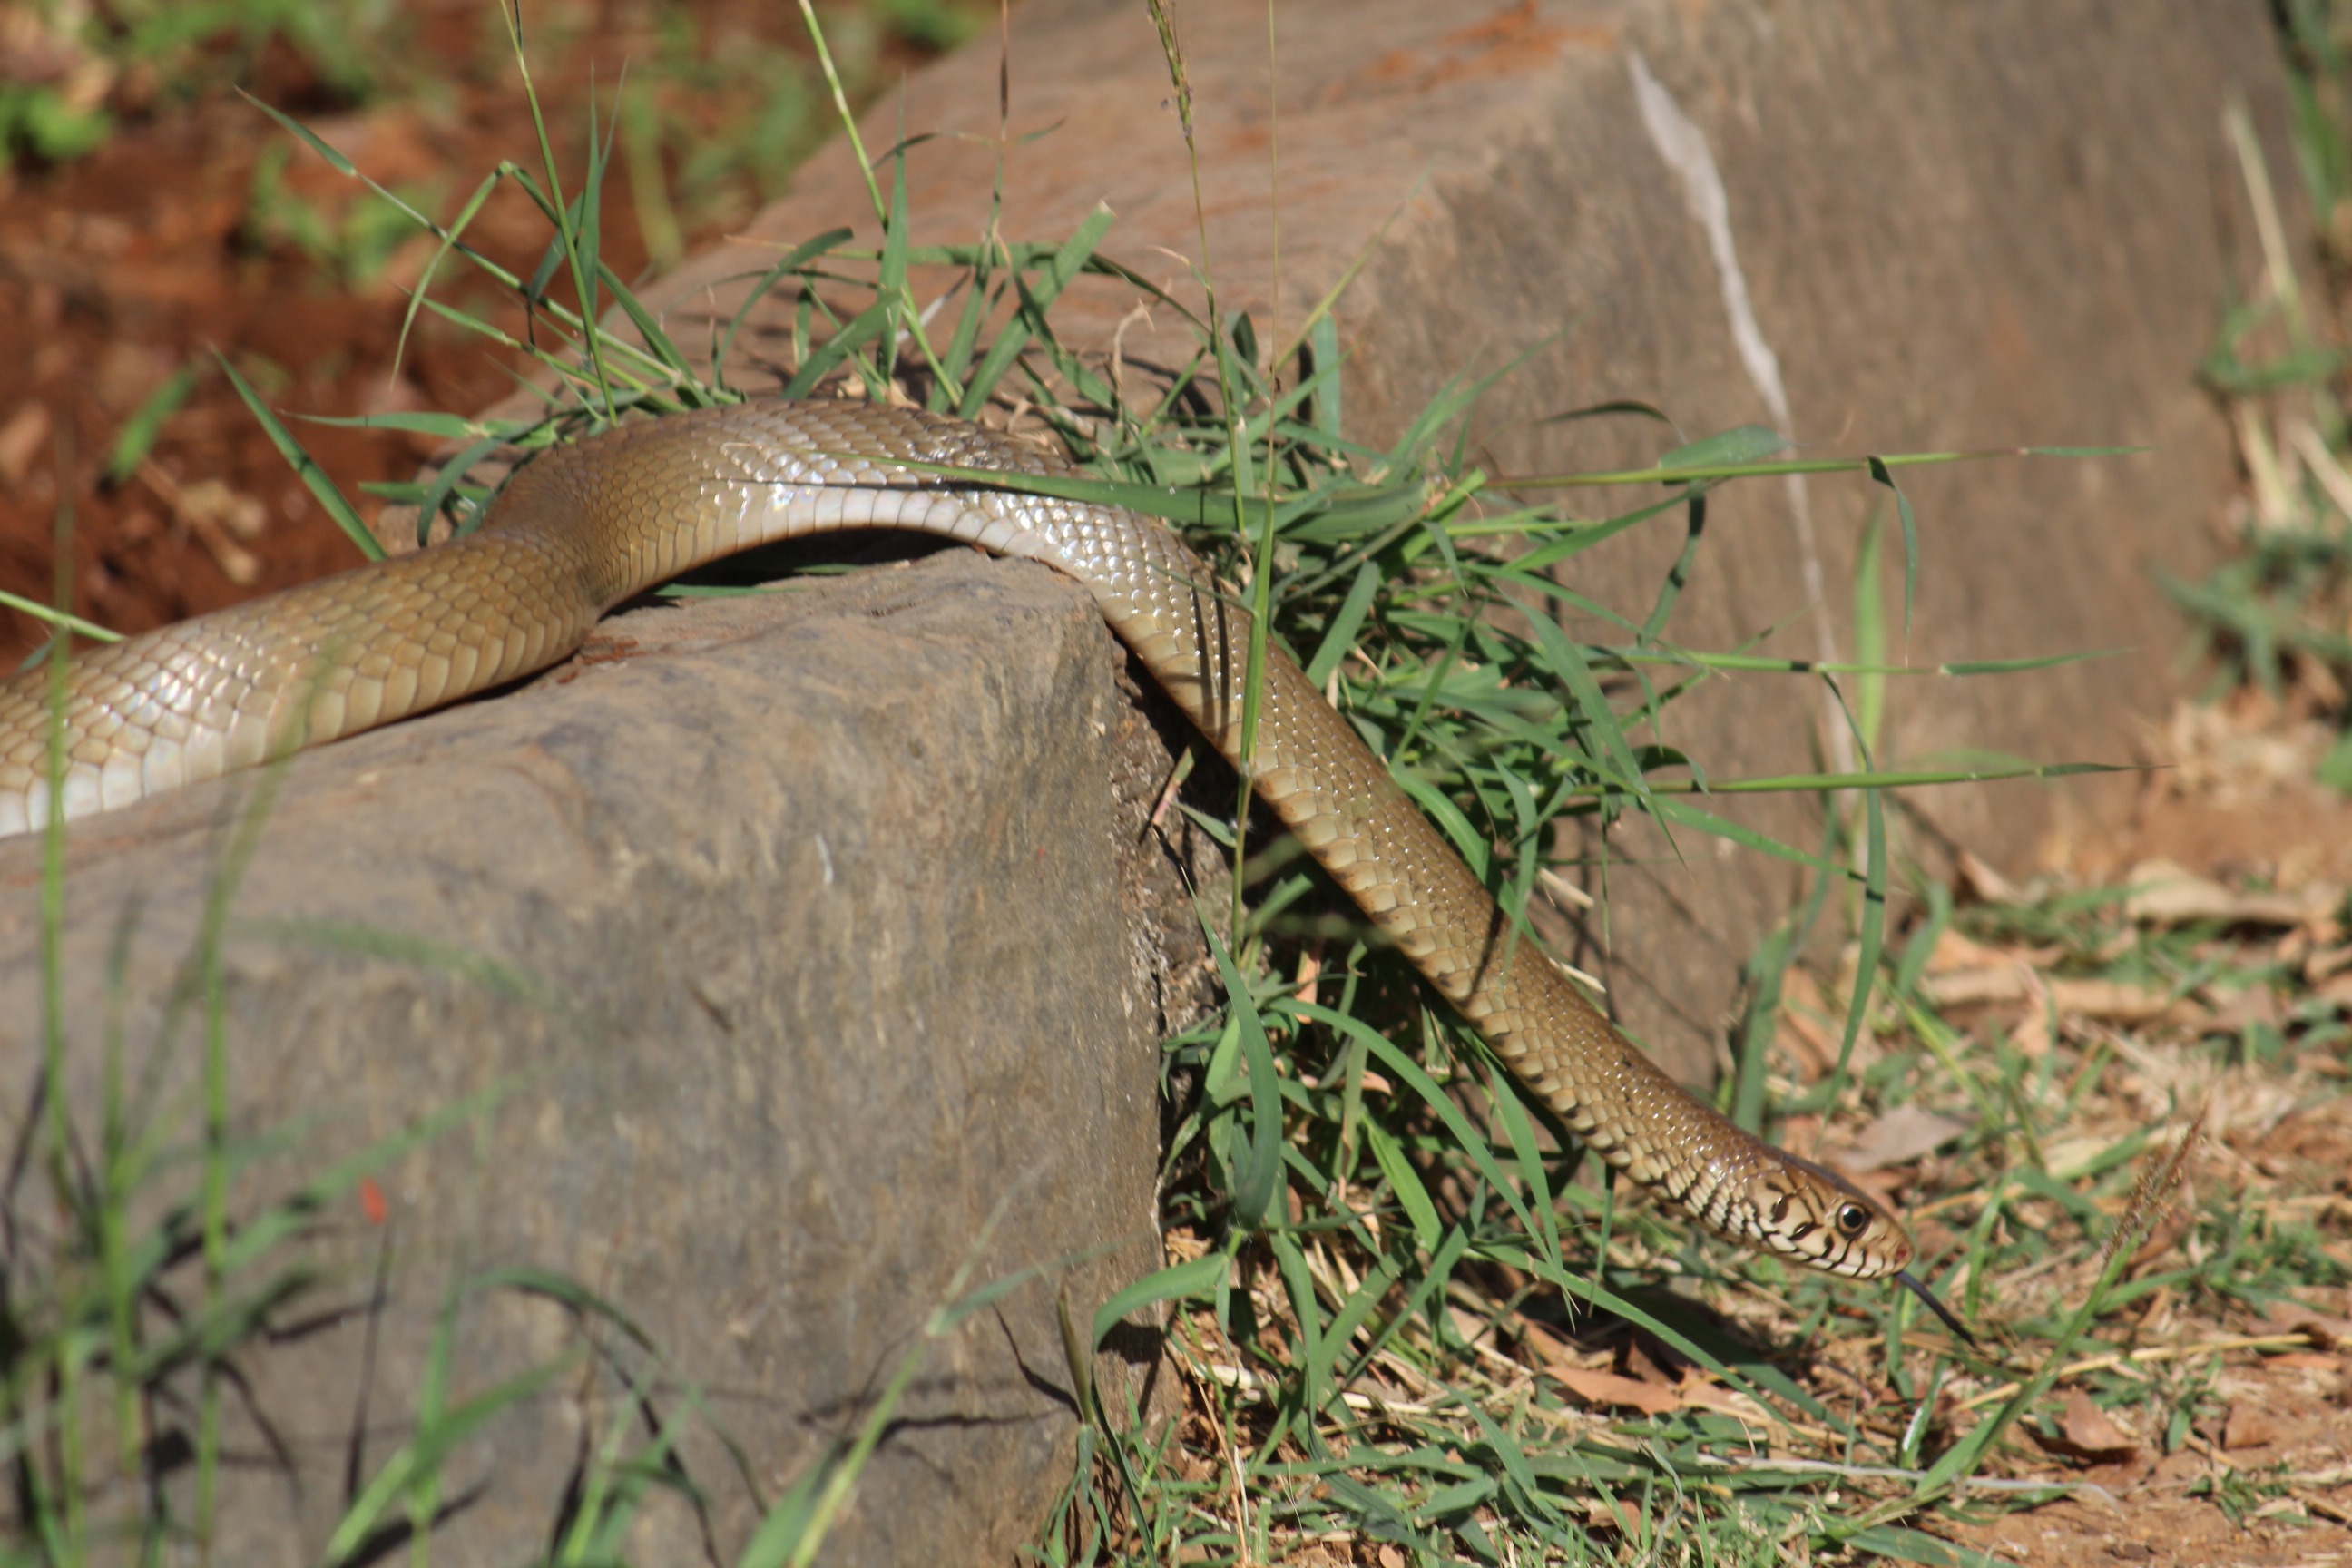
wildlife, reptile, fauna, lizard, green lizard, close up, snake, vertebrate, scales, serpent, lacerta, viper, colubridae, scaled reptile, lacertidae, retile